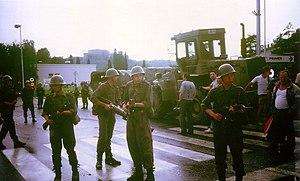
Le Zastava M64 / M70 est un fusil d'assaut yougoslave dérivé des AK-47 et AKM-59. Ses plus récentes variantes sont encore en production en 2006.